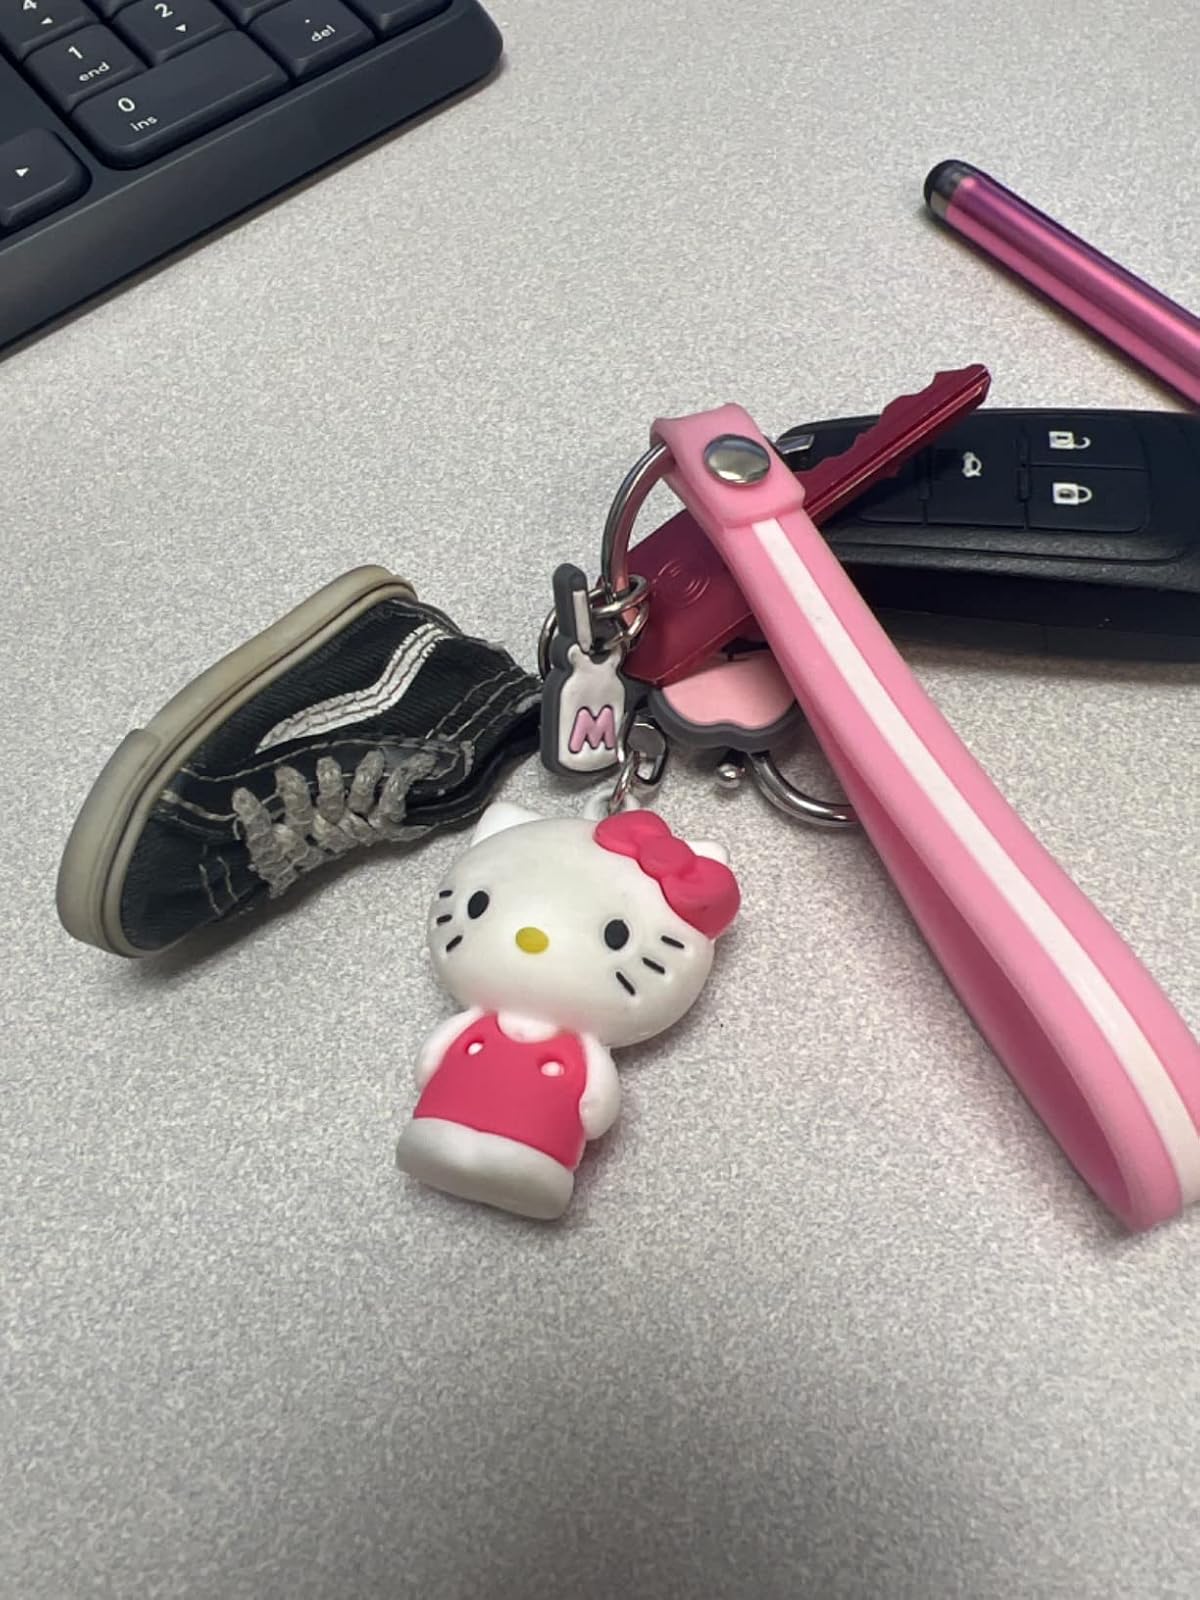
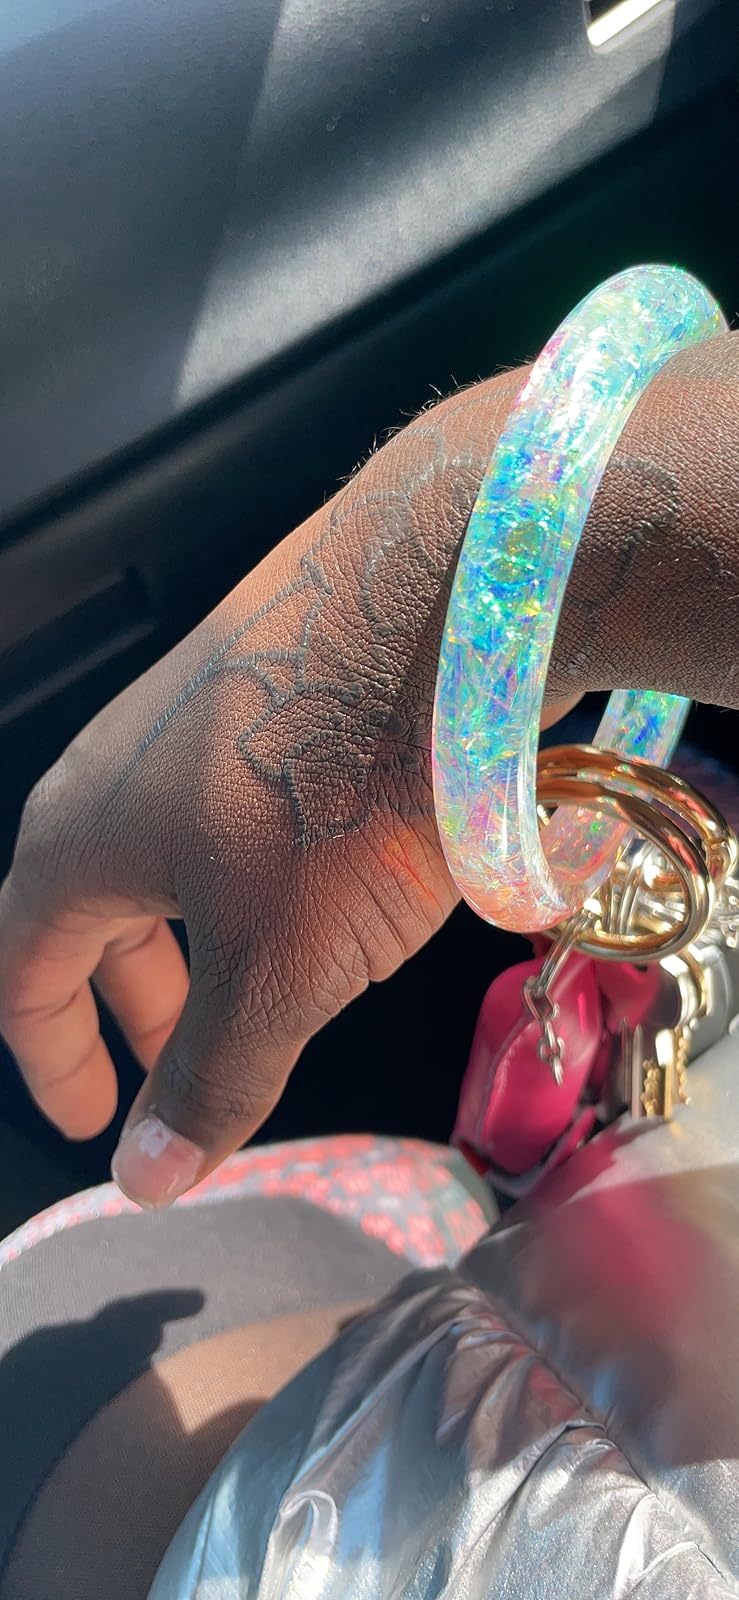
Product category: accessories_keychain
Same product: no